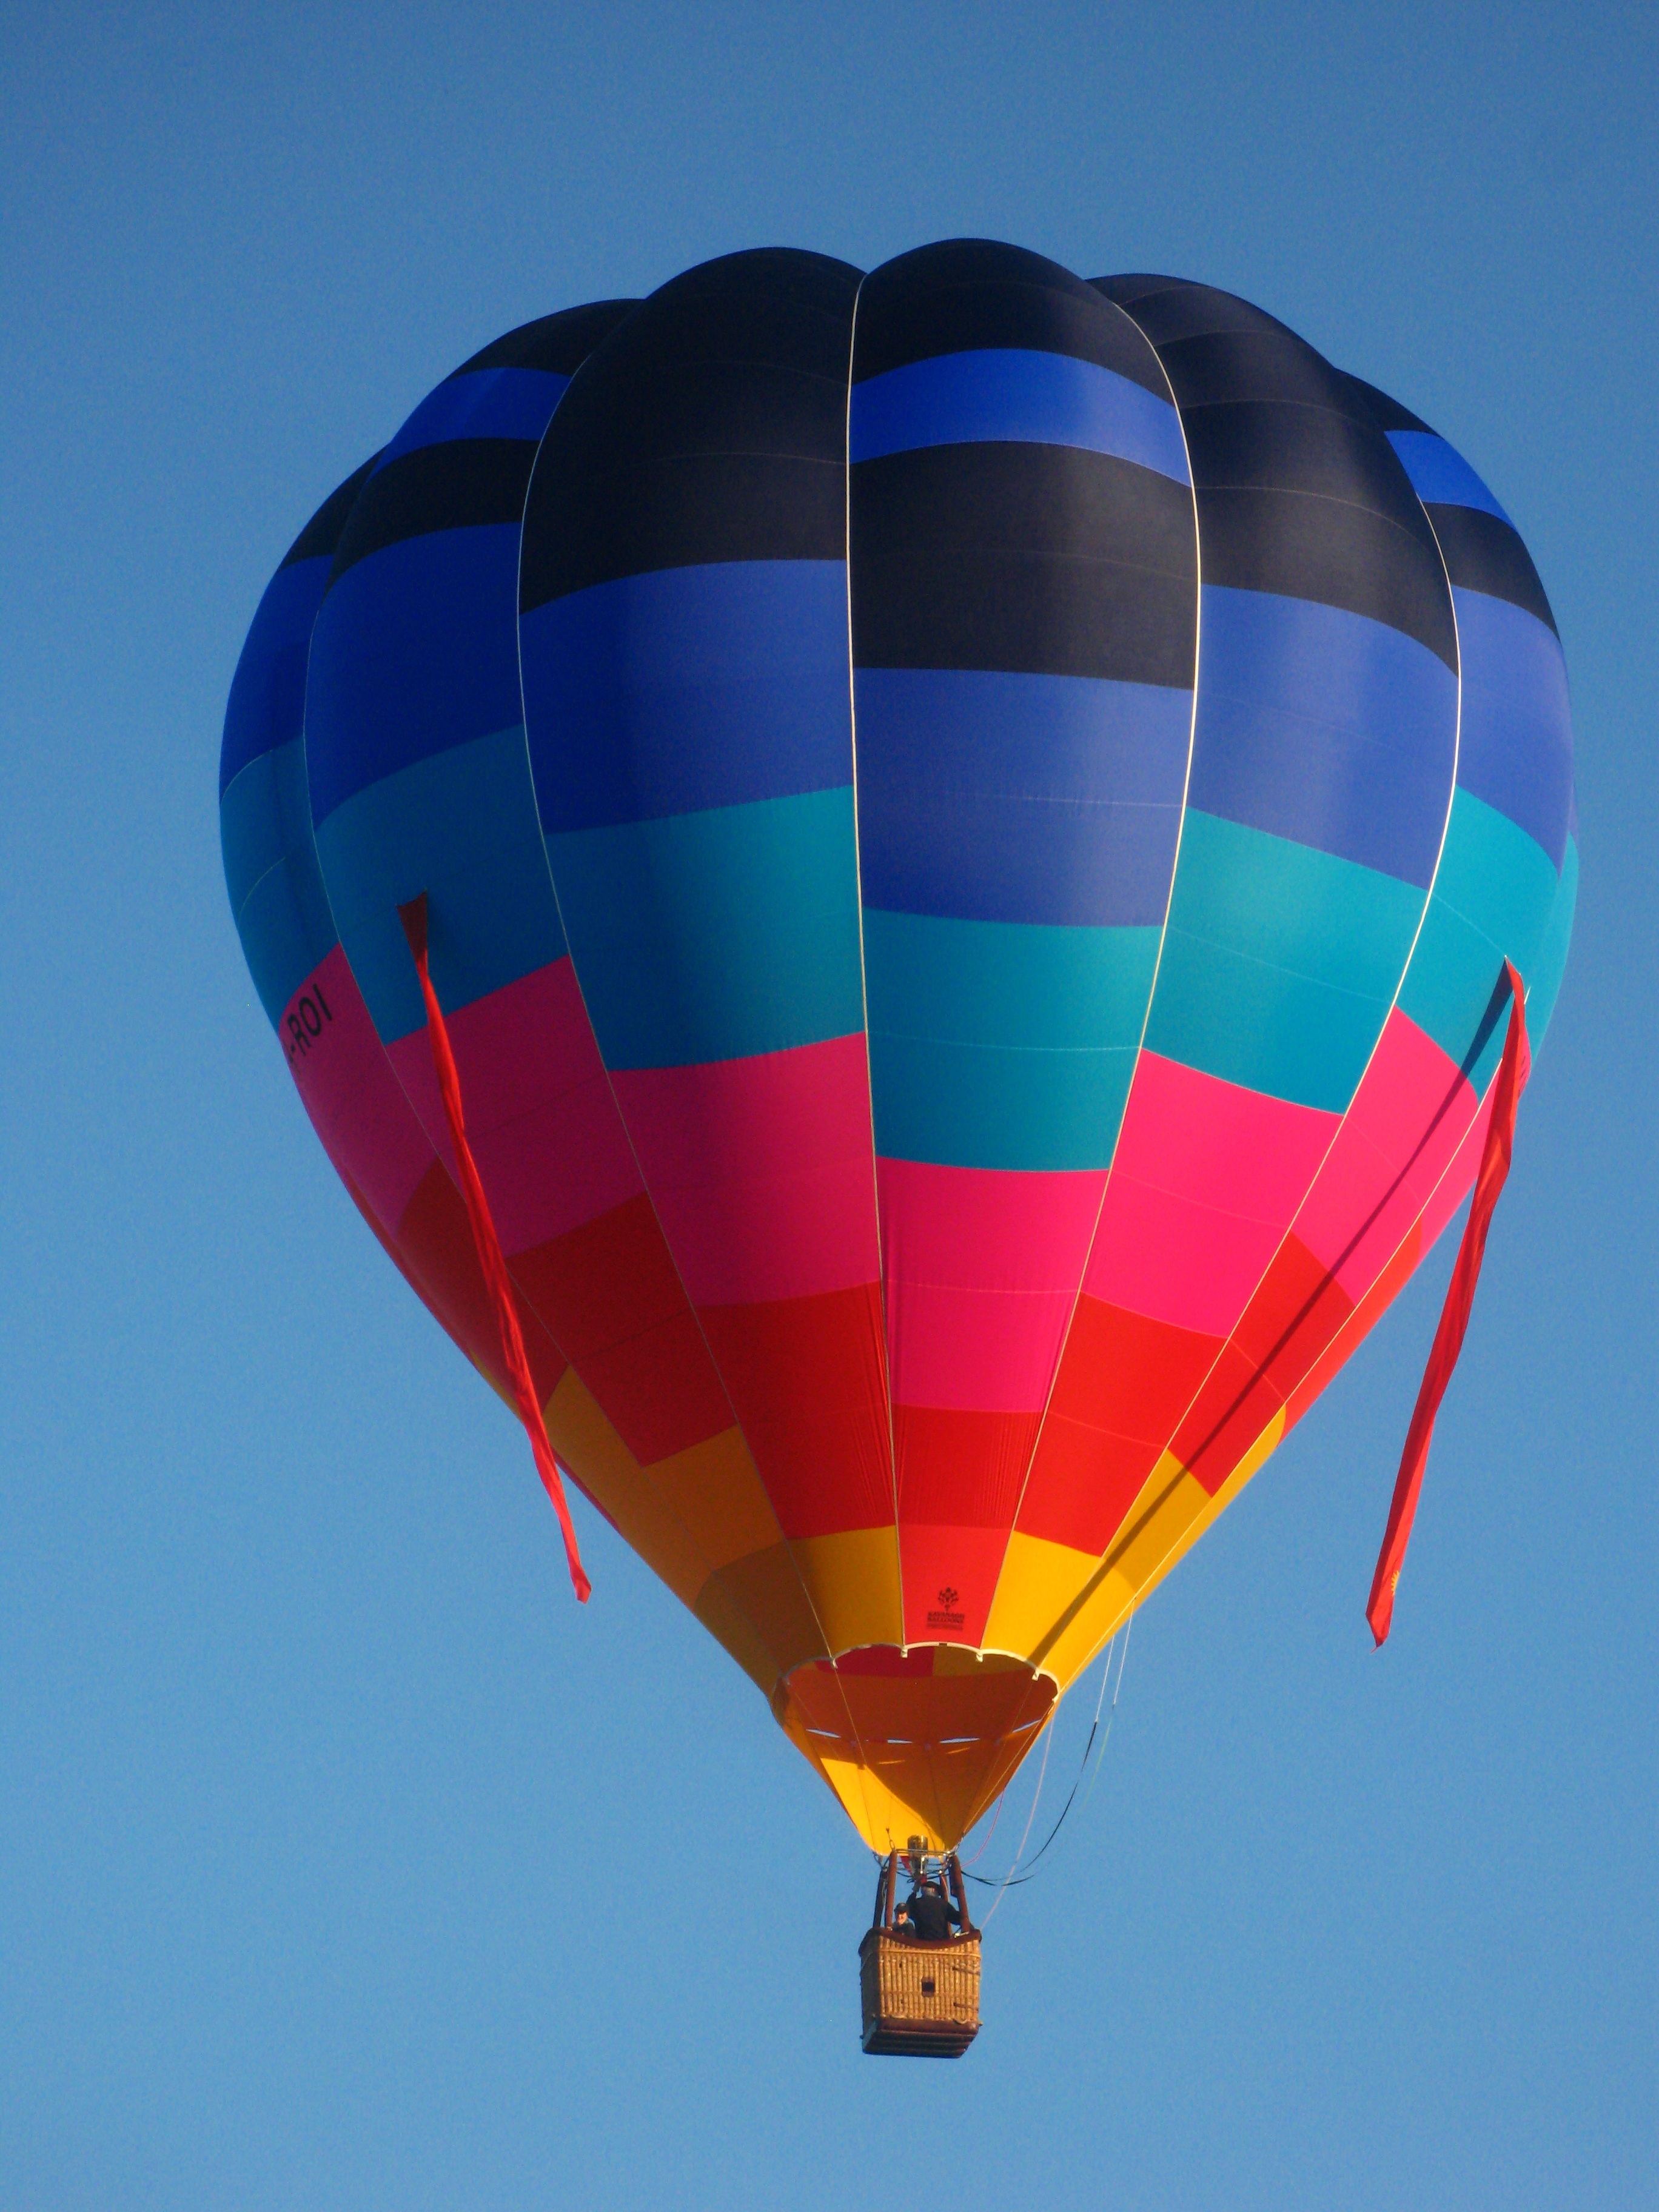
wing, air, balloon, hot air balloon, flying, aircraft, transportation, transport, vehicle, colourful, flight, blue, float, colorful, basket, aerial, toy, ballooning, hot air ballooning, atmosphere of earth